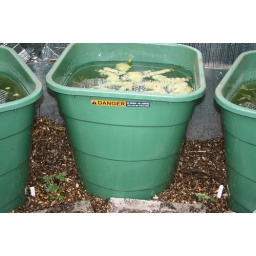
A beach strawberry (L) and a musk strawberry (R) in a new bed under the ponds in the Grow Dome